Back to the Village National Campaign

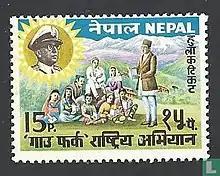

Back to the Village National Campaign (Nepali: गाउँ फर्क राष्ट्रिय अभियान) was a campaign of Nepal's Panchayat regime from 1967 to 1975. It aimed to direct development efforts to rural areas where the majority of the Nepali people live.